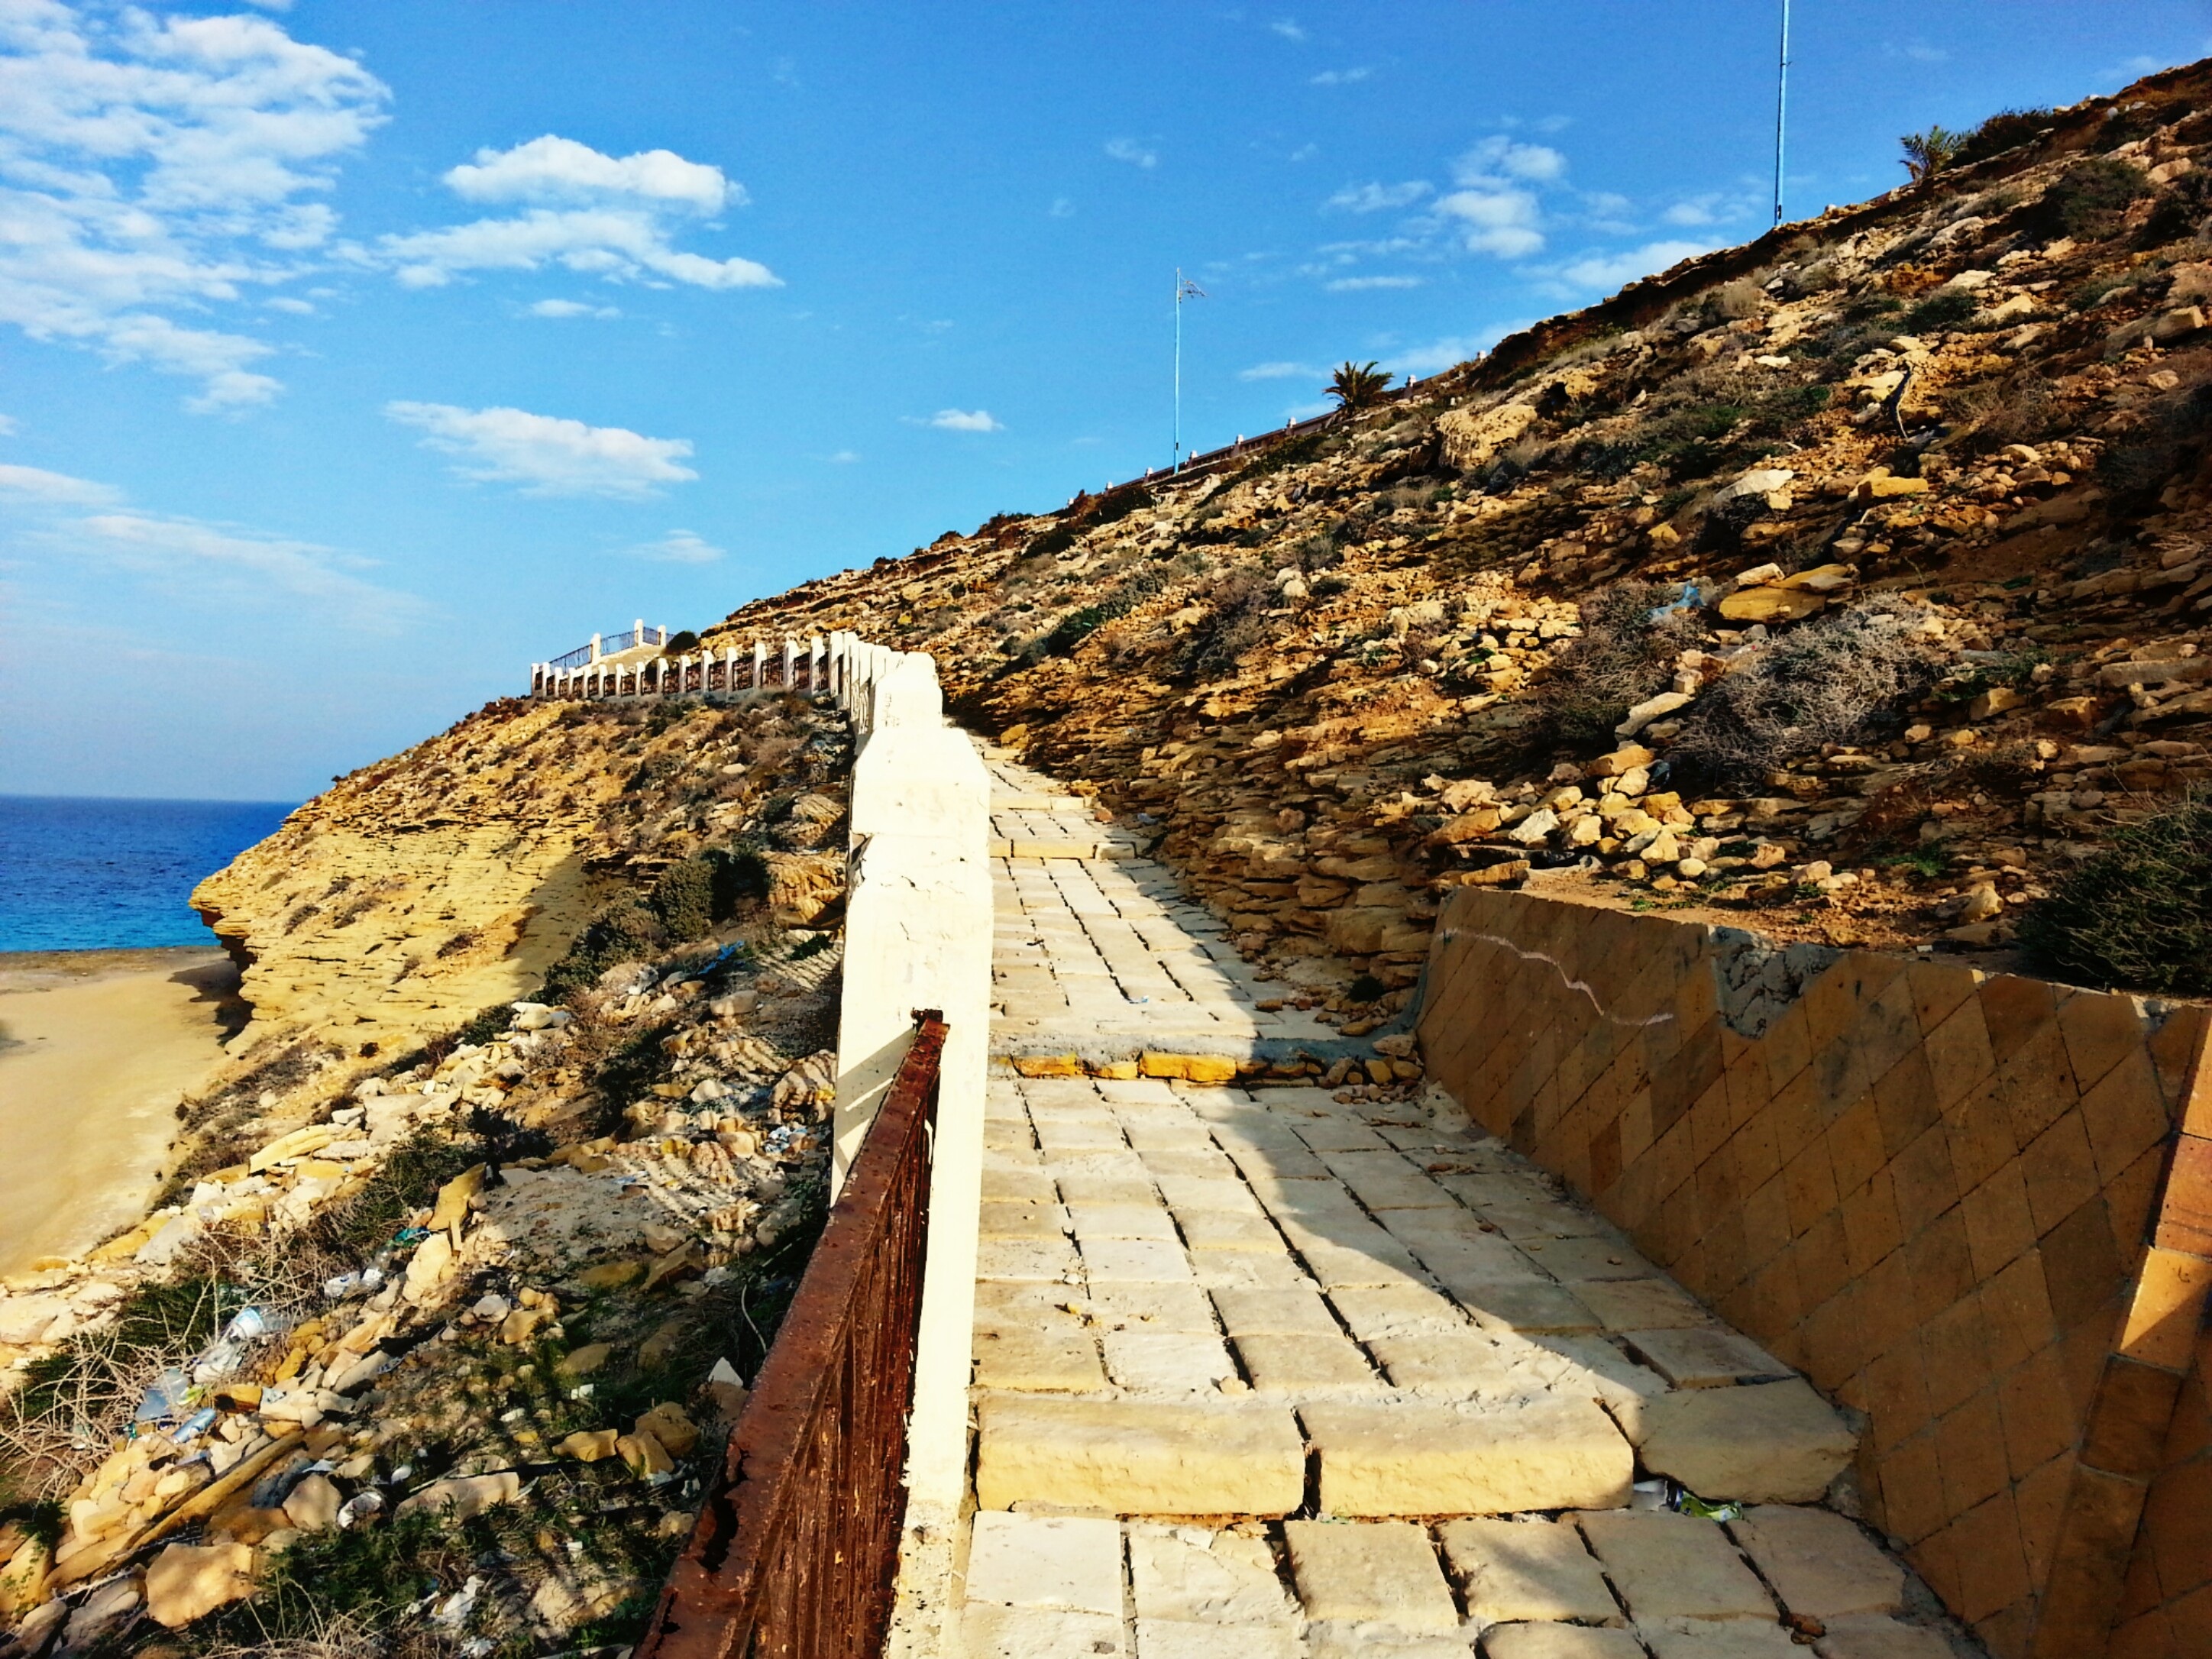
landscape, sea, coast, nature, rock, sky, wall, cliff, terrain, rocks, geology, ruins, way, wadi, ancient history